Sheringham

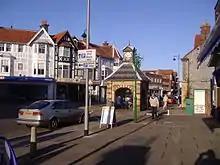
Town centre

The place-name 'Sheringham' is first attested in the Domesday Book of 1086, where it appears as "Silingeham". It appears as "Siringeham" in 1174, and "Scheringham" in the "Book of Fees" ("Liber feodorum") in 1242. The name means 'the homestead of Scira's people'.